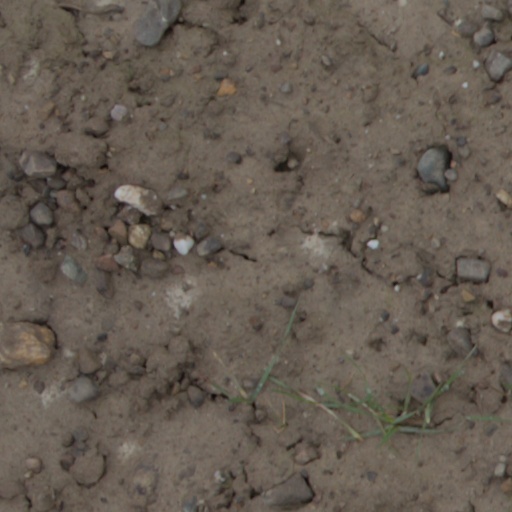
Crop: wheat